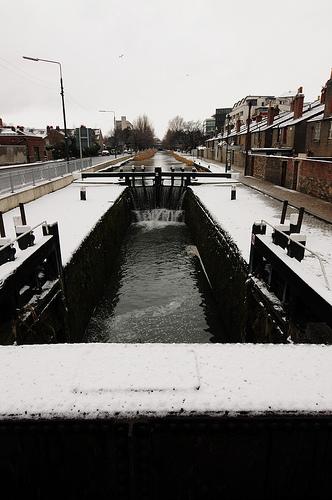
Weather: snow or frosty